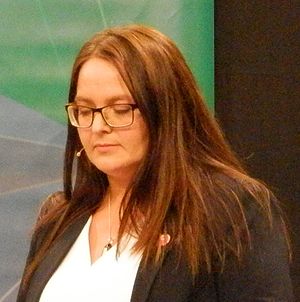
Hanna Jensen
Hanna Jensen er en færøsk politiker, som var med til at etablere det liberale parti Framsókn (Fremskridt). Ved lagtingsvalget 1. sep. 2015 blev hun valgt ind til Lagtinget.
Hanna Jensen er en færøsk gymnasielærer og liberal politiker.